Coimbatore Medical College

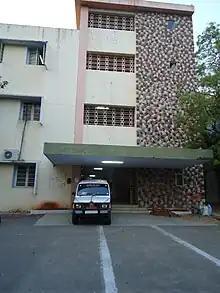
Second entrance

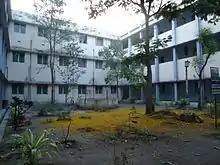
Coimbatore medical college

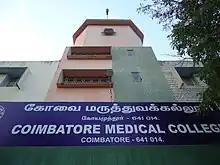
Main entrance

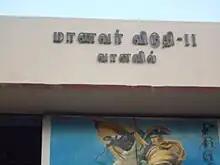
Men's hostel

The Coimbatore Medical College is a government medical college recognized by the Medical Council of India. It is located in the city of Coimbatore, in Tamil Nadu, India.